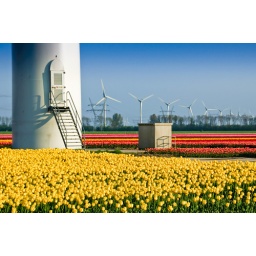
A flower field and wind energy park in the Flevoland polder.